Nokia 6120 classic

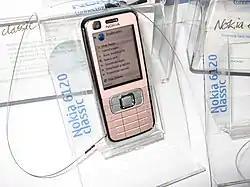
A 6120 classic on display

The American 6120 classic has UMTS 850/2100 MHz with HSDPA while the 6121 classic has UMTS 900/2100 MHz with HSDPA. Both models support quad band GSM. On a network supporting HSDPA 3 Mbit/s download rate is possible on this phone. The NM705i has FOMA 800/850 MHz, 2 GHz connectivity.